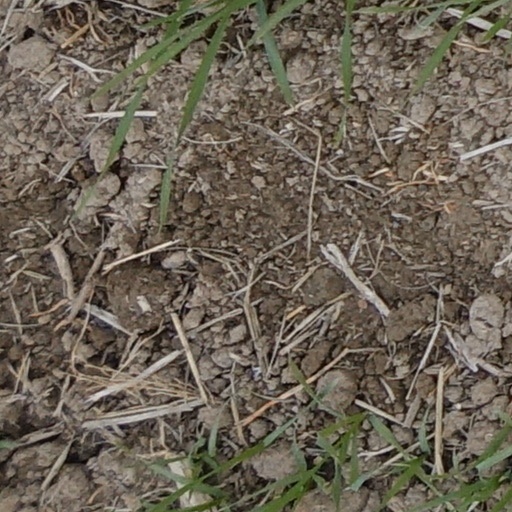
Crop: wheat